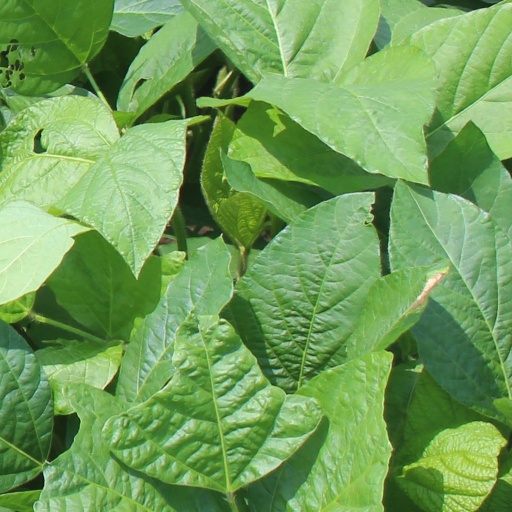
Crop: soybean